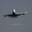
Label: airplane